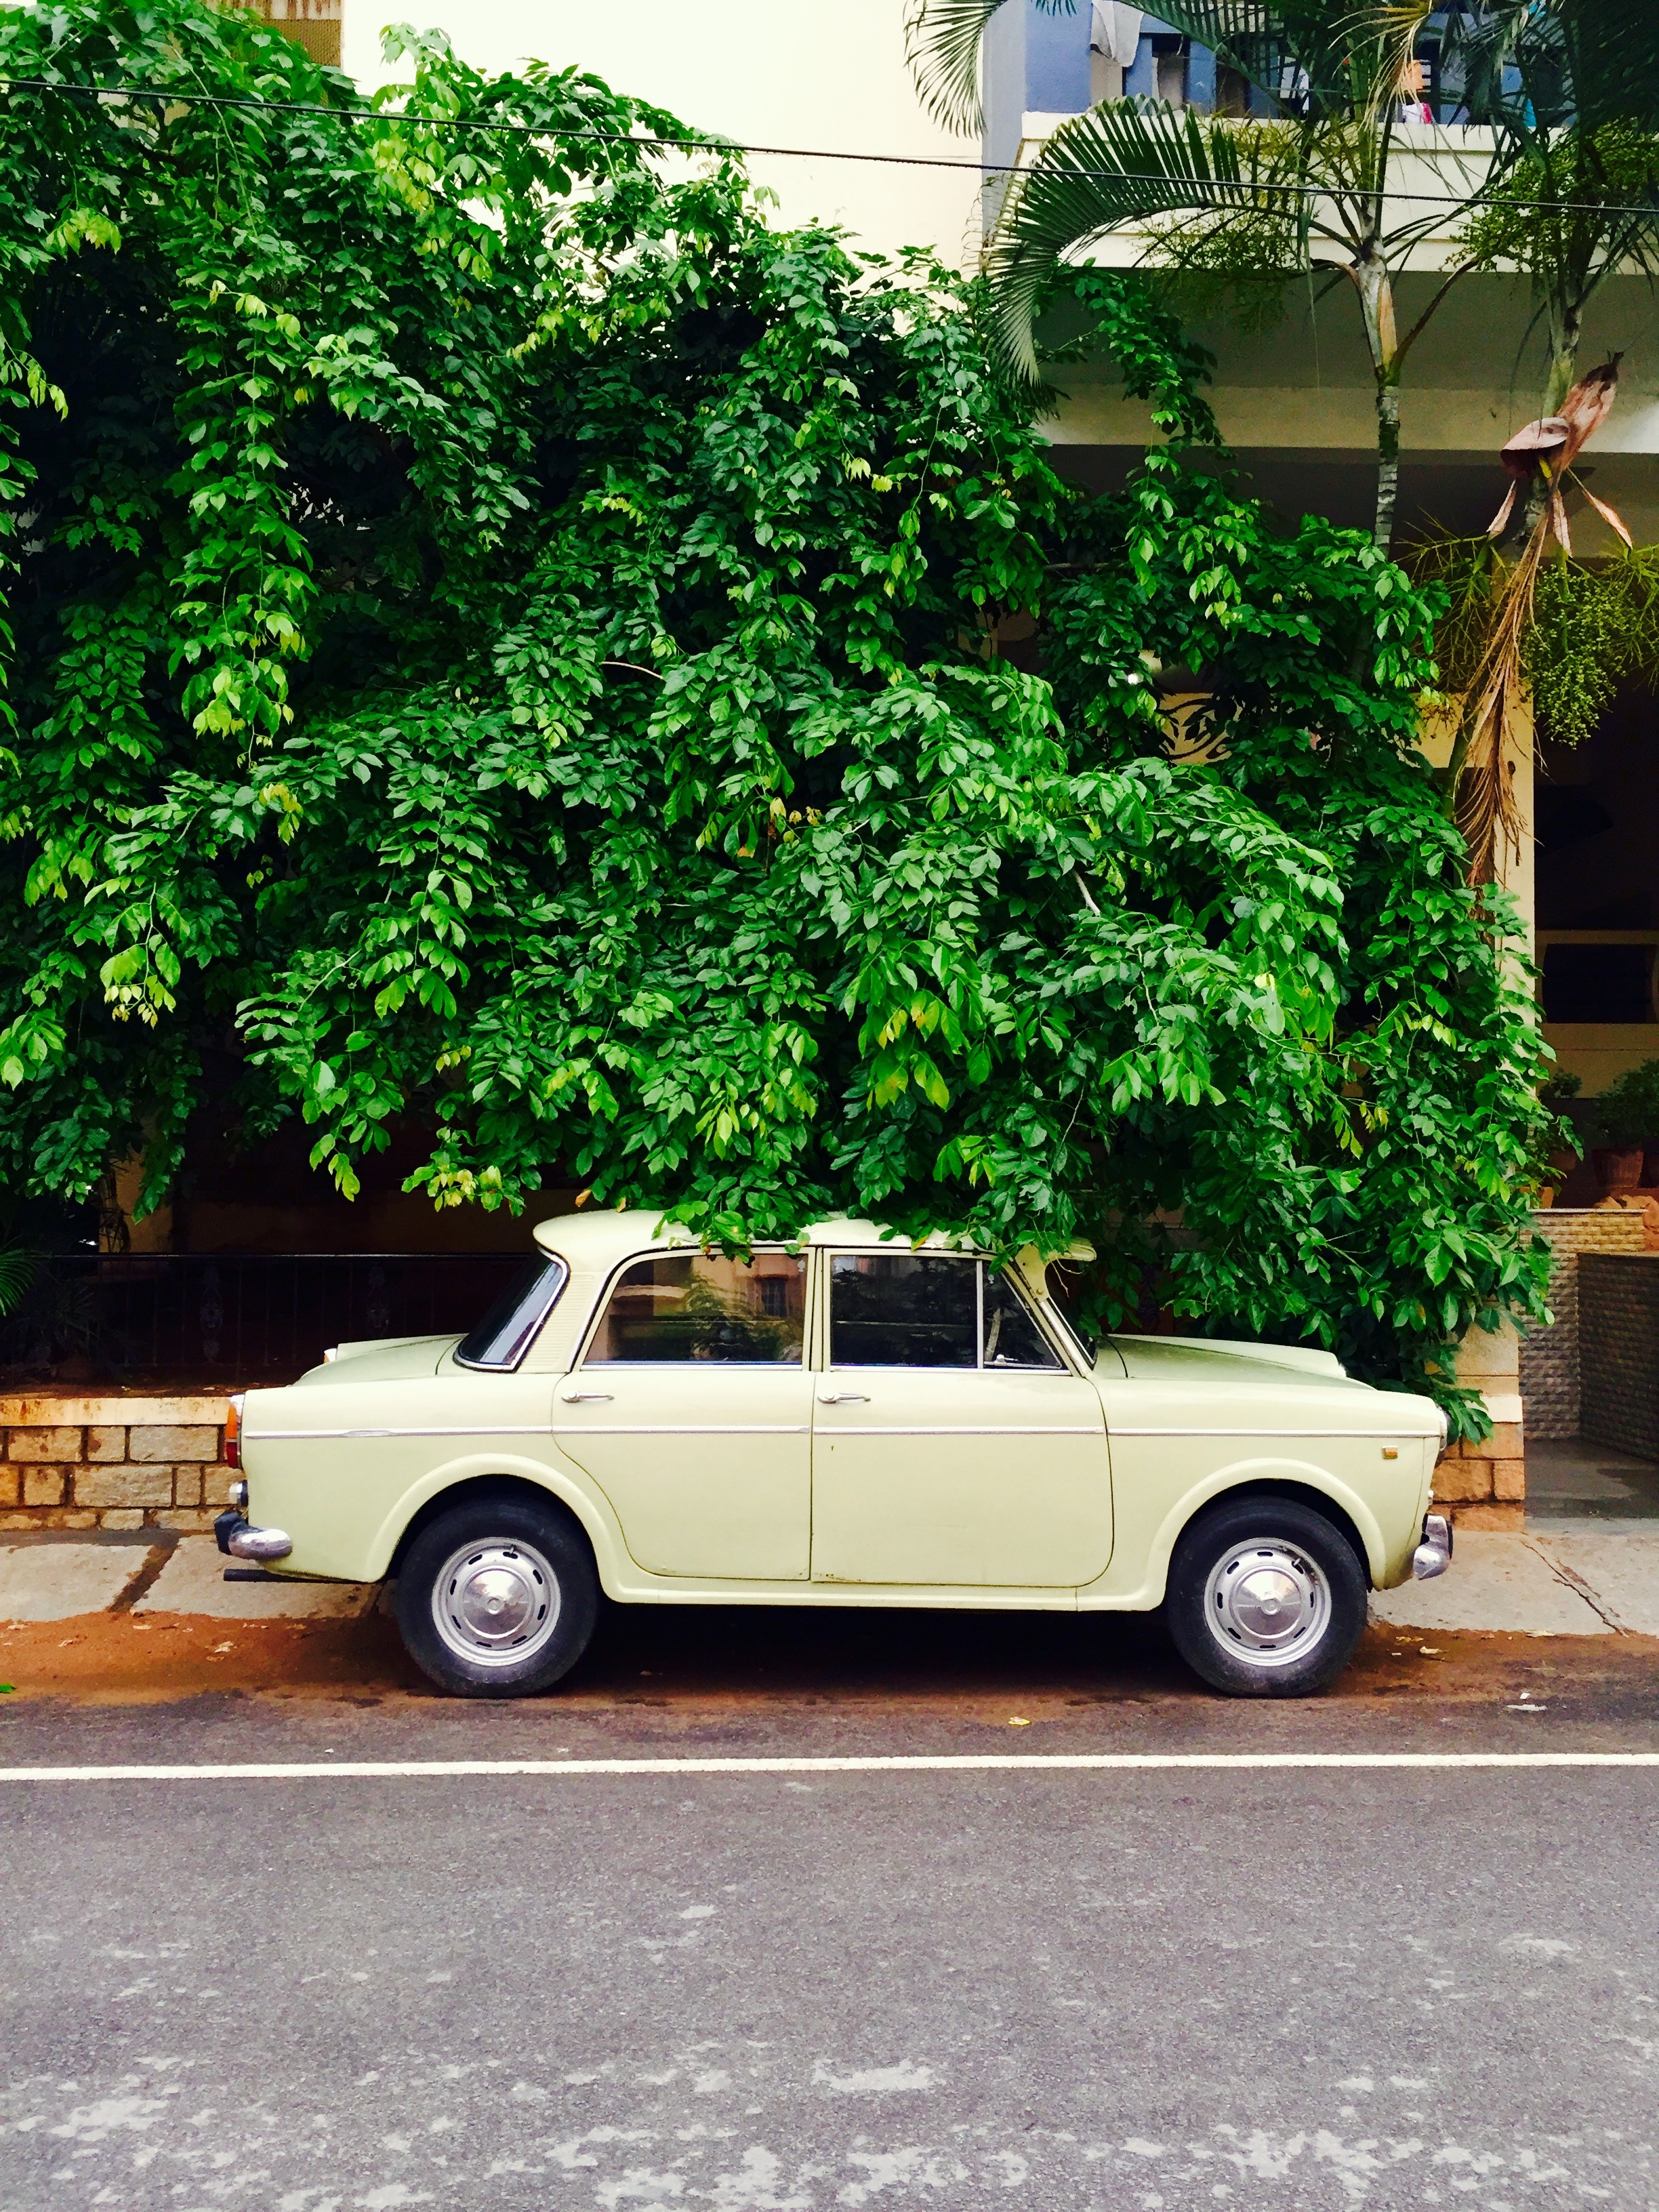
tree, road, car, vintage, green, vehicle, vintage car, sedan, antique car, land vehicle, mode of transport, automobile make, luxury vehicle, executive car